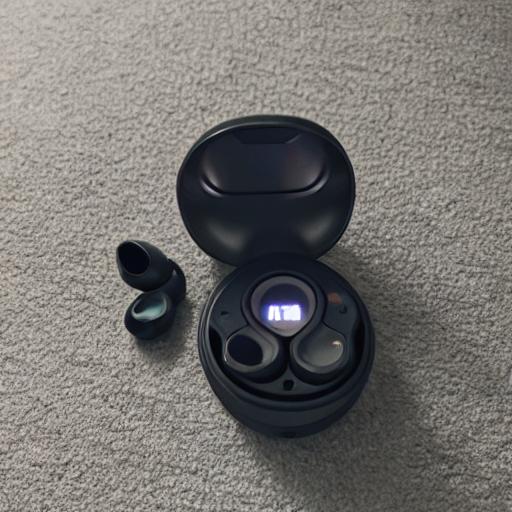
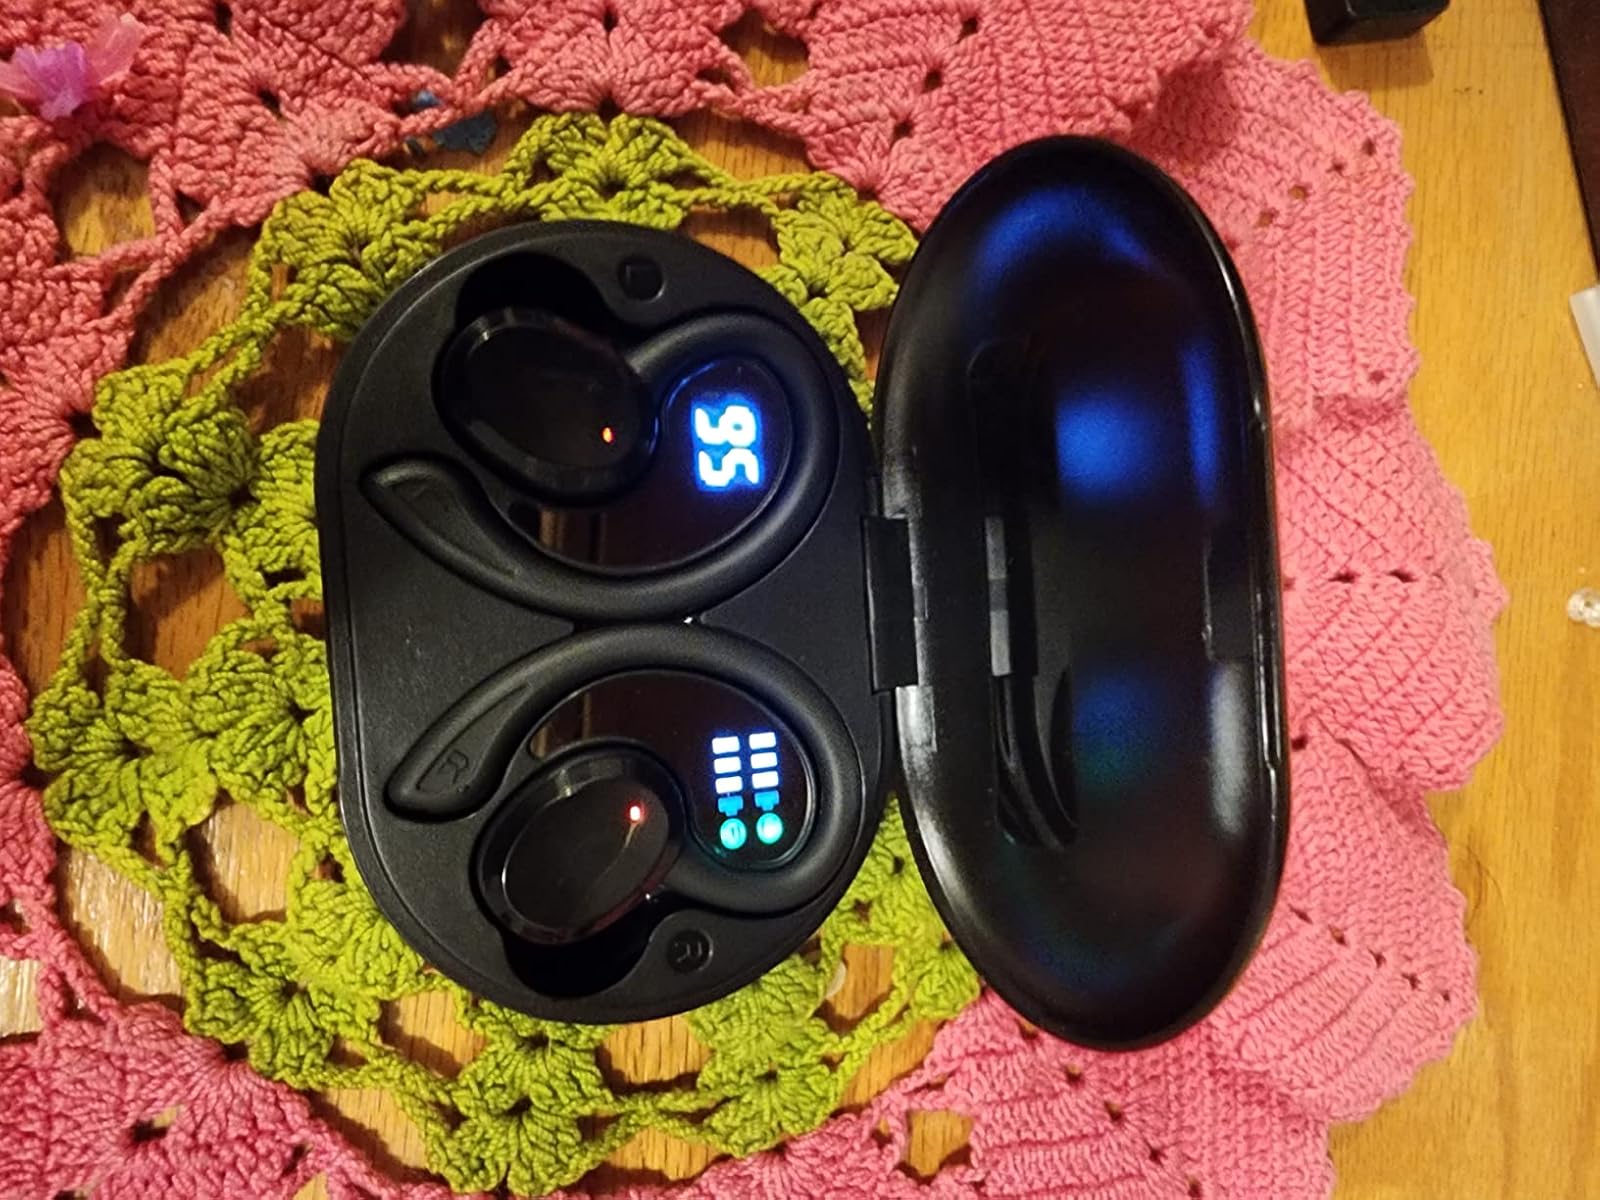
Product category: earbuds
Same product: no